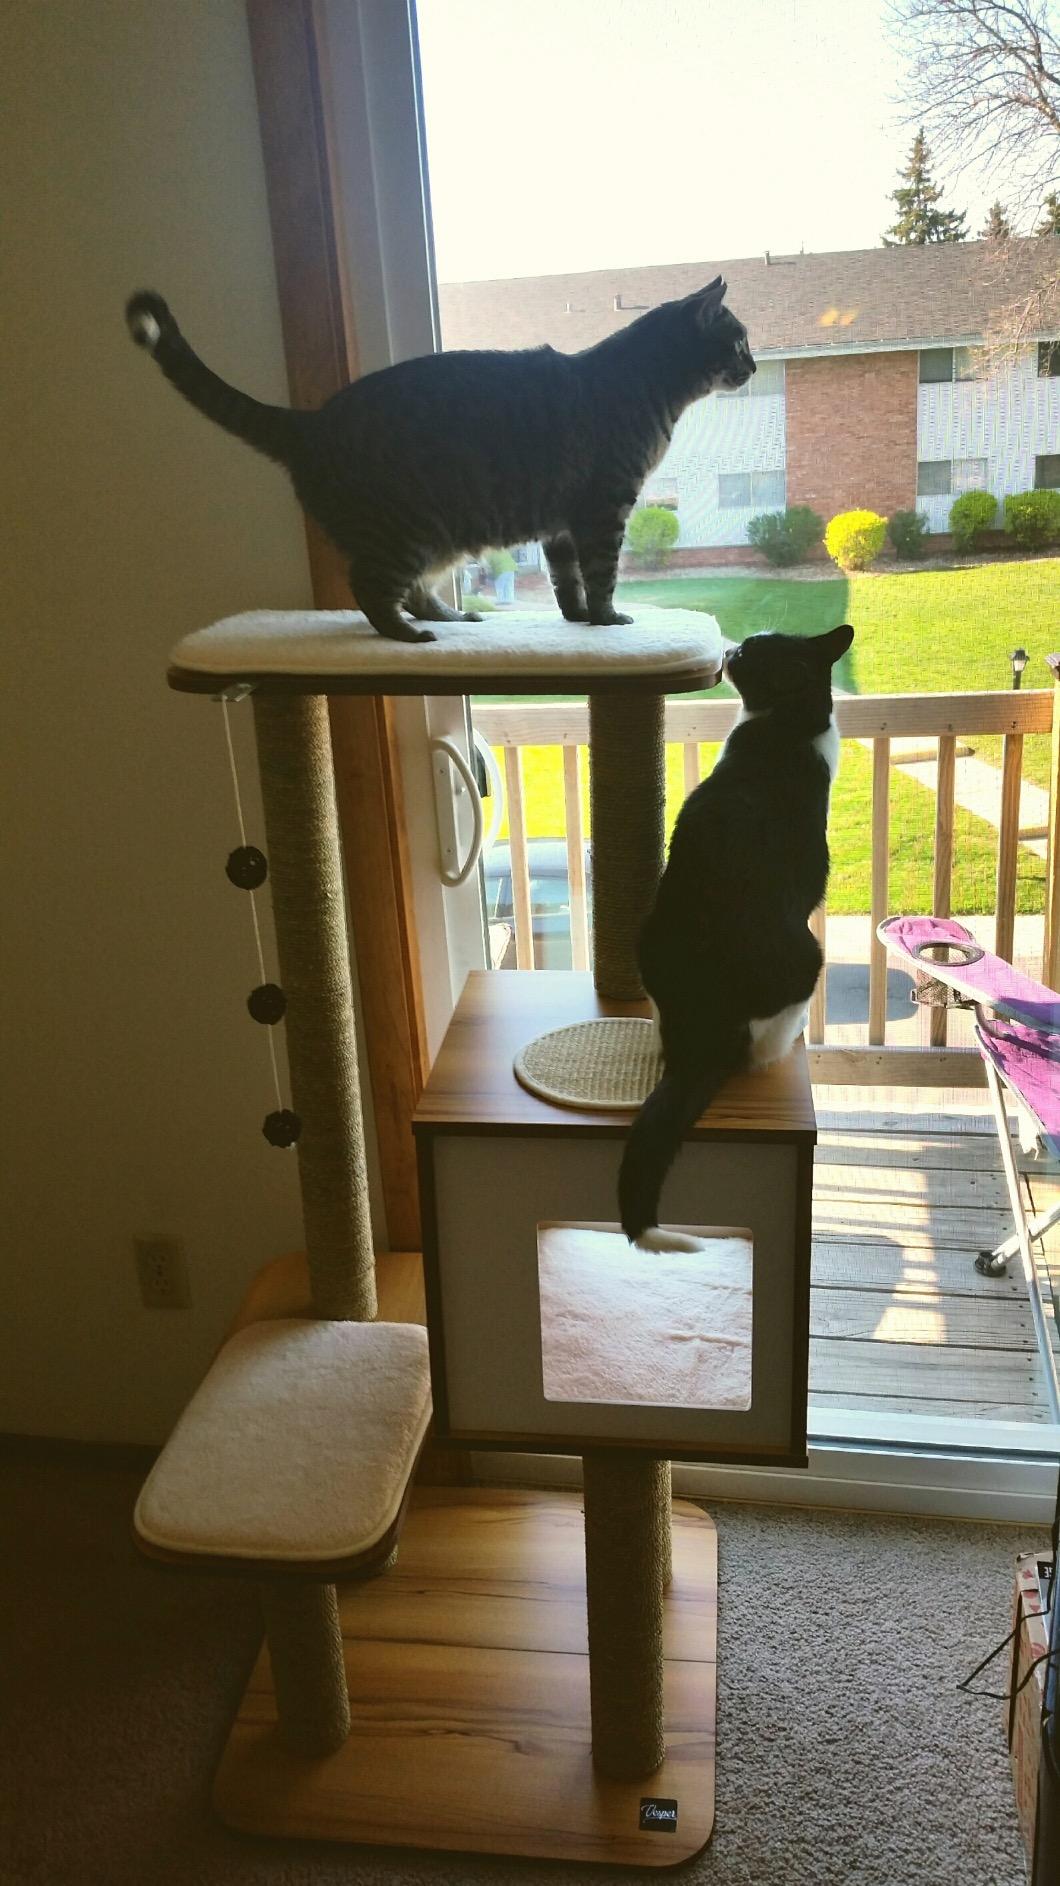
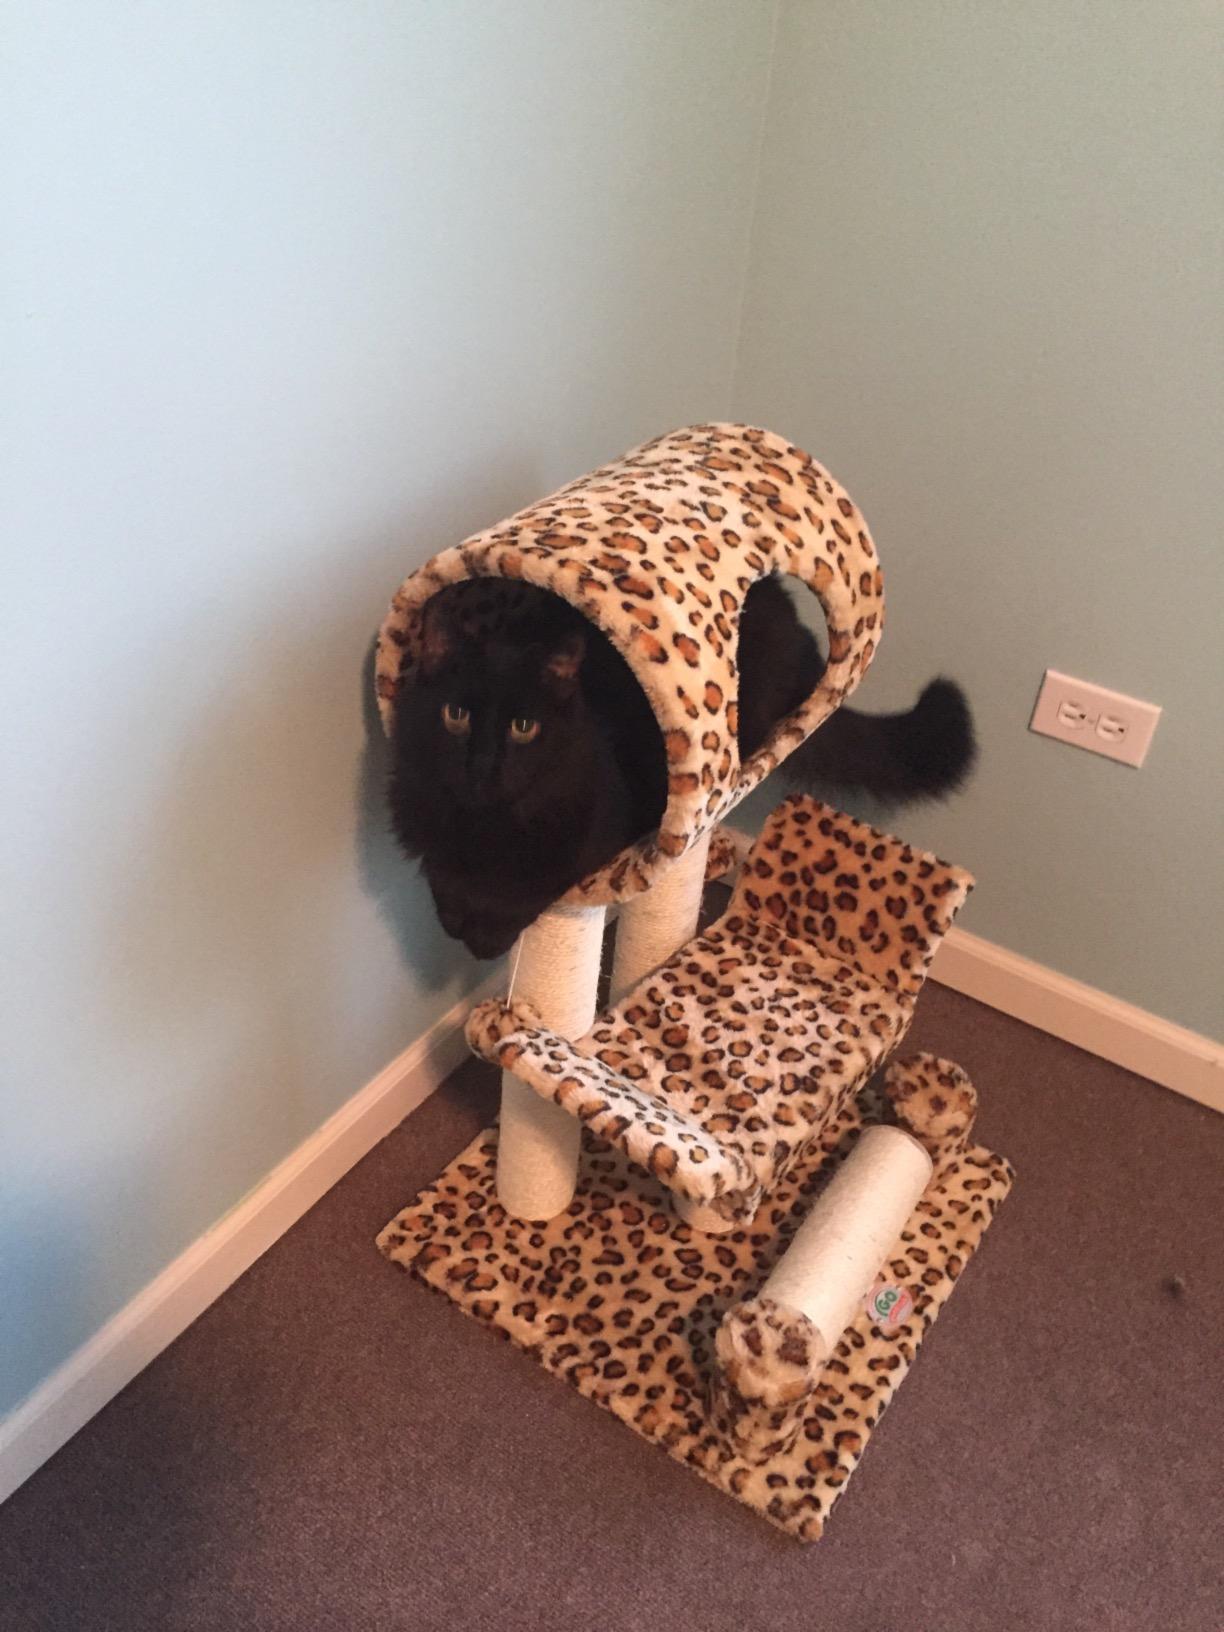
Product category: items_cat tree
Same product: no